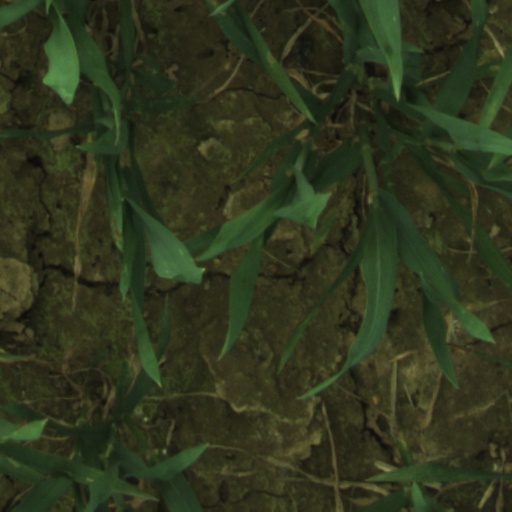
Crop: wheat